Udit Narayan

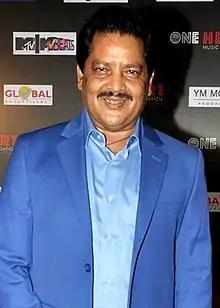
Udit Narayan in 2017

Udit Narayan Jha (born 1 December 1955) is an Indian playback singer whose songs have been featured mainly in Hindi films. He has also sung in various other languages including Telugu, Kannada, Tamil, Bengali, Sindhi, Odia, Bhojpuri, Nepali, Malayalam, Assamese, Bagheli and Maithili. He has won four National Film Awards and five Filmfare Awards with twenty nominations among many others. The Government of India honoured him with the Padma Shri in 2009 and the Padma Bhushan in 2016 for his contribution towards arts and culture. As many as 21 of his tracks feature in BBC's "Top 40 Bollywood Soundtracks of all time".